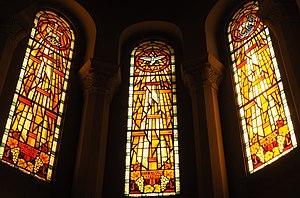
Les vitraux du baptistère
La basilique Saint-Joseph est une basilique de Grenoble en France dépendant du diocèse de Grenoble-Vienne.